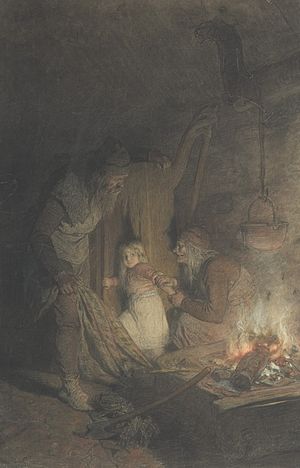
Ragnars saga Loðbrókar
I det første kapitel i sagaen fortælles om hvordan den tre år gamle Åslaug Sigurdsdatter, som var datter af Sigurd Fåvnesbane, kommer til sine fosterforældre Åke og Grima. Tegning af August Malmström.
Regnar Lodbrogs saga er en nordisk fornaldersaga fra ca. 1300 som skildrer den danske konge og helt Regnar Lodbrogs liv og død.